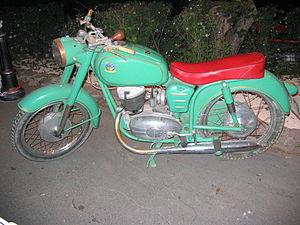
Des motos deux-temps 250 cm³ ont été produites sous la marque Pannónia dans l'usine Csepel à Budapest, en Hongrie.